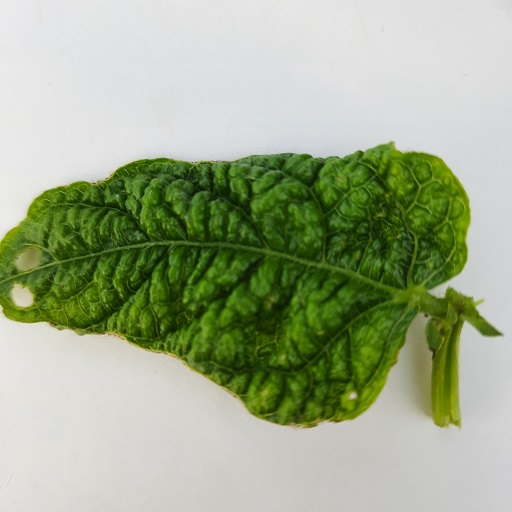
Label: Leaf Crinckle